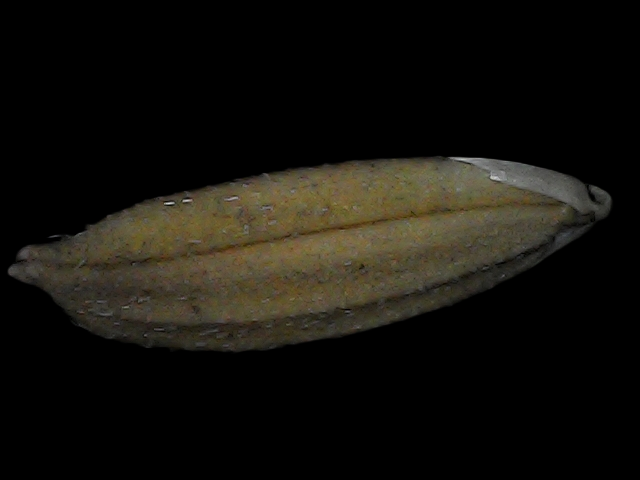
Rice variety: Bd72